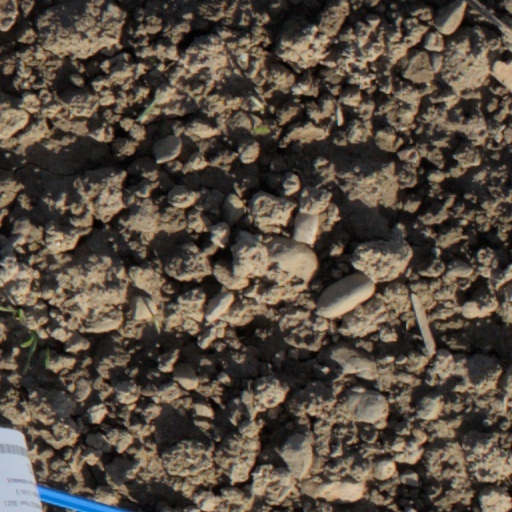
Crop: wheat